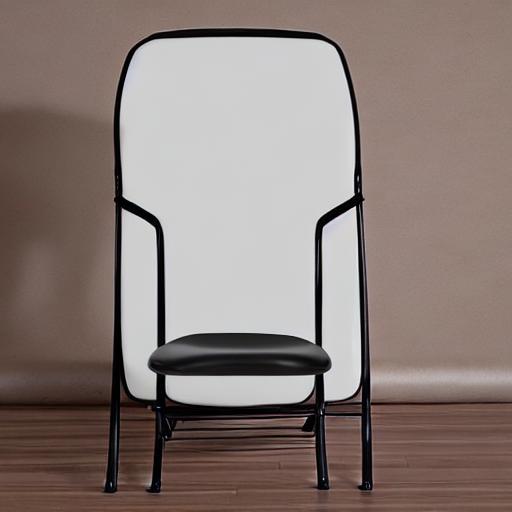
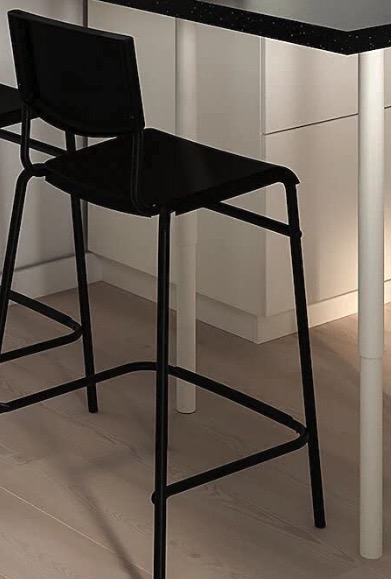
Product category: stool
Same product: no